Lexus

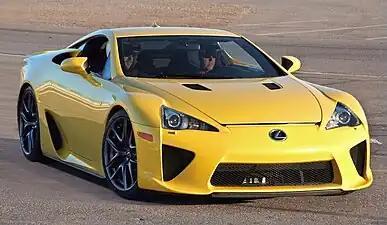
Front quarter view of a coupe.

In 2010, Lexus underwent a gradual sales recovery in North America and Asia as the marque focused on adding hybrids and new model derivatives. Sales in the U.S. held steady despite the 2009–2010 Toyota vehicle recalls, several of which included Lexus models. The ES 350 and certain IS models were affected by a recall for potentially jamming floor mats, while parent company Toyota bore the brunt of negative publicity amid investigations over its series of product recalls and problem rates per-vehicle. The redesigned GX 460 was also voluntarily recalled in April 2010 for a software update, one week after "Consumer Reports" issued a recommendation not to buy the SUV, citing a possible rollover risk following the slow stability control response to a high-speed emergency turn. Although the publication knew of no reported incidents, the GX 460 received updated stability control software.